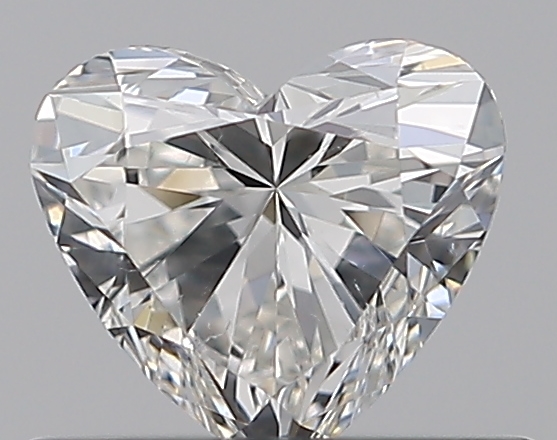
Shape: heart
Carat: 0.5
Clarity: VS2
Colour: H
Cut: EX
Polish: EX
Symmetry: EX
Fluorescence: N
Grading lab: GIA
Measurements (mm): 4.96 x 5.47 x 3.18